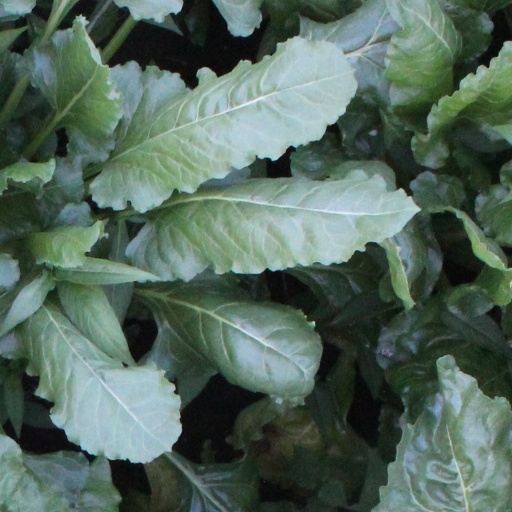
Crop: sugar beet